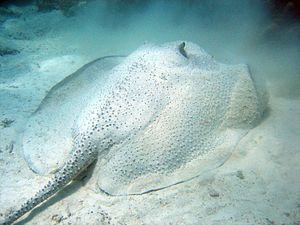
La raie porc-épic ou pastenague sans dard est une espèce de raie tropicale de la famille des Dasyatidae.
L'atoll d'And ou Anhd, populairement orthographiée à tort Ant, est un petit atoll situé au large de la côte ouest de l'île de Pohnpei dans les États fédérés de Micronésie. Il forme avec l'atoll de Pakin et l'île de Pohnpei le groupe des îles Seniavine.